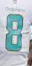
Number: 8